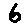
Label: 6